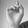
ASL letter: D